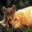
Label: dog